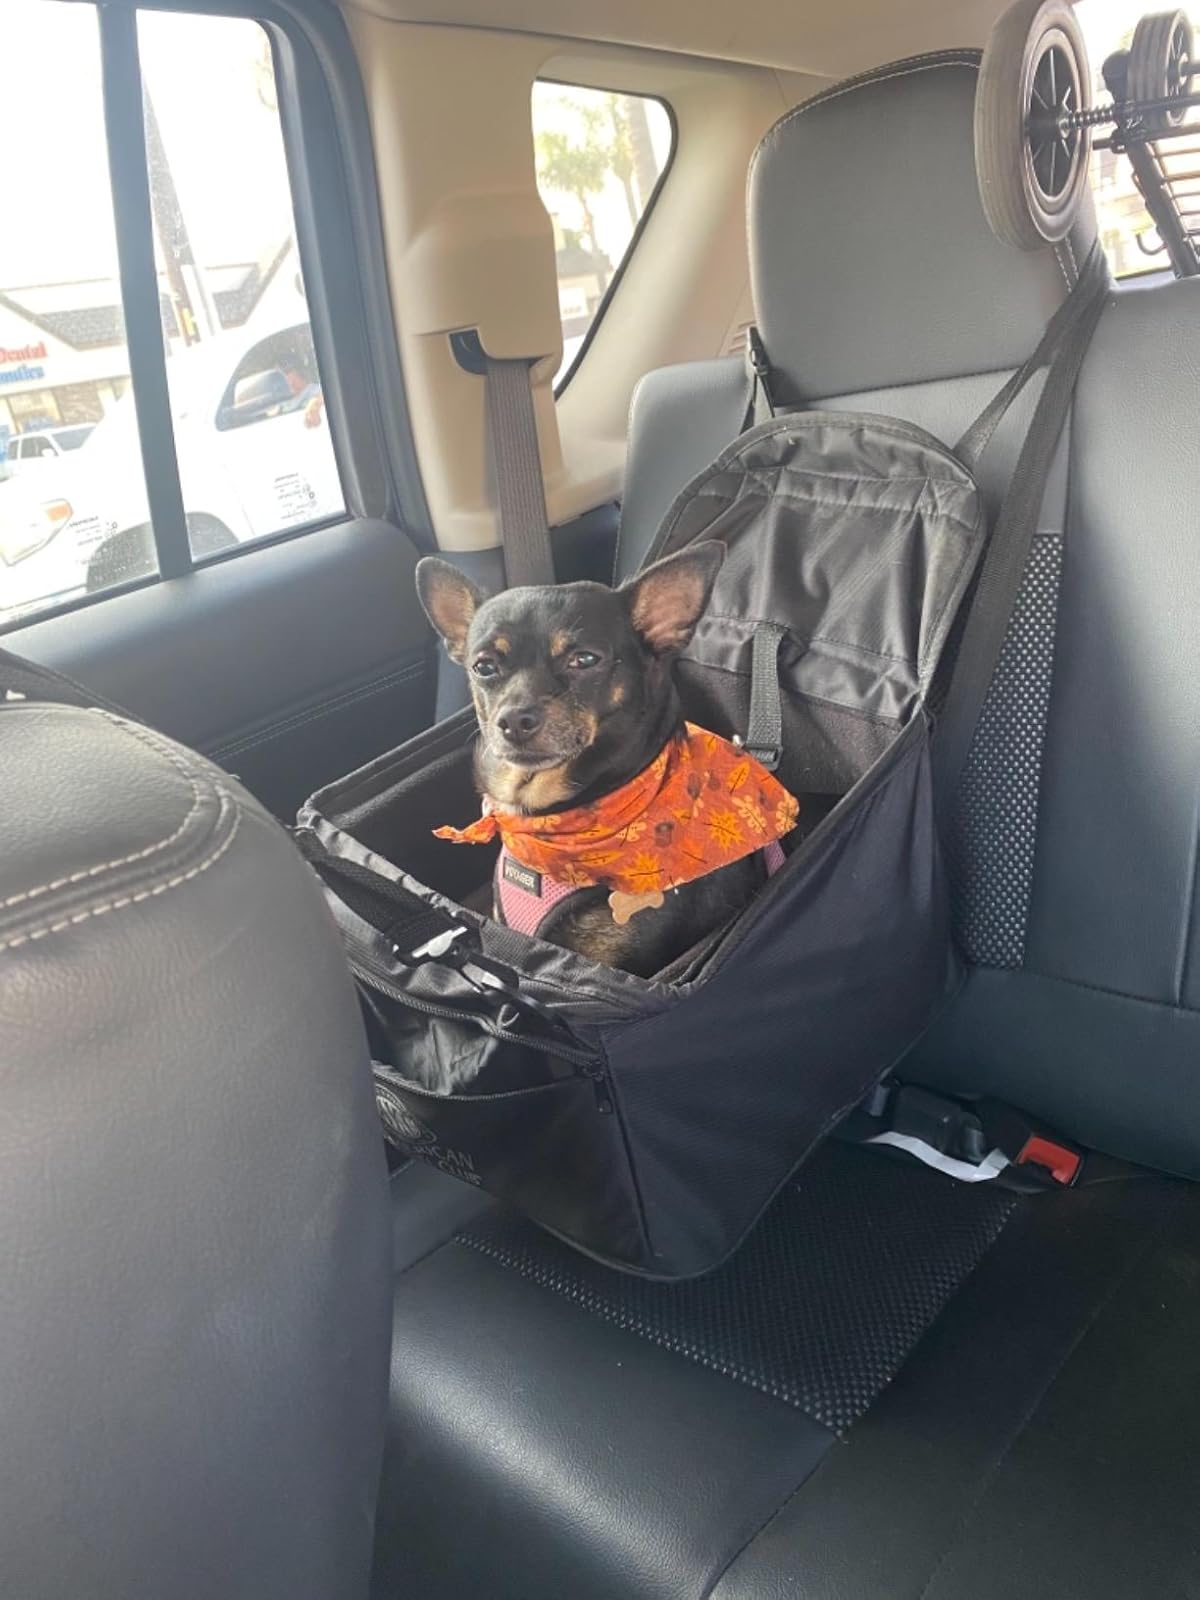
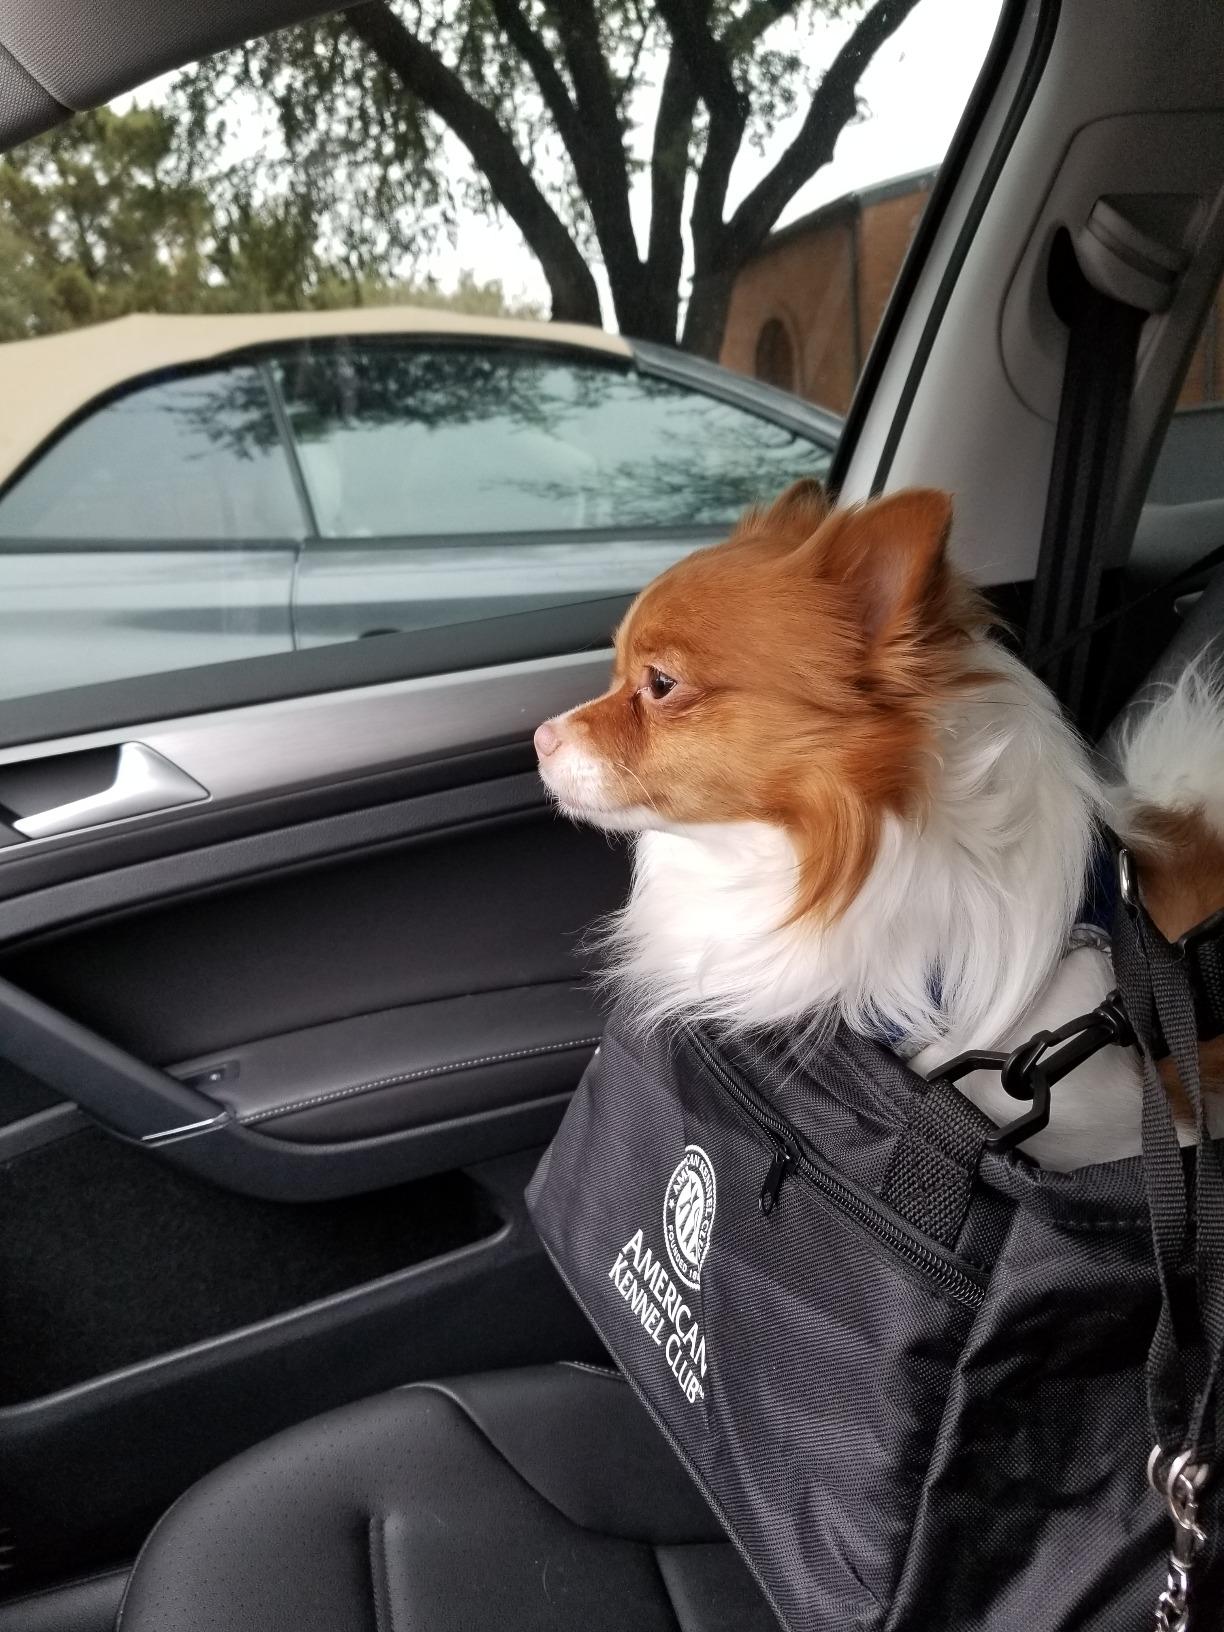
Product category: items_kennel
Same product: yes